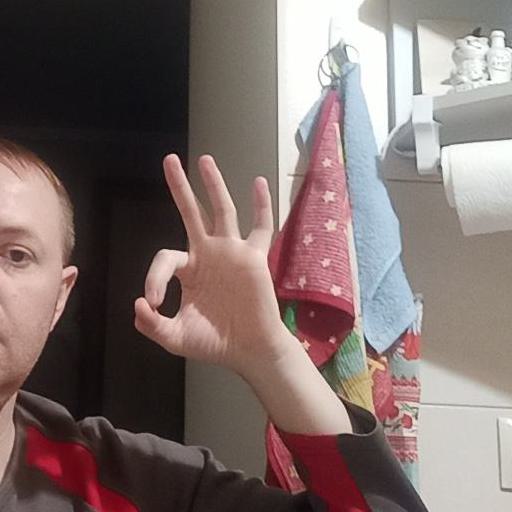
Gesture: ok